Confiteor

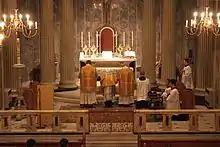
"Confiteor" said by a priest bowed during a Solemn Mass

The (so named from its first word, Latin for 'I confess' or 'I acknowledge') is one of the prayers that can be said during the Penitential Act at the beginning of Mass of the Roman Rite in the Catholic Church. It is also said in the Lutheran Church at the beginning of the Divine Service, and by some Anglo-Catholic Anglicans before Mass.